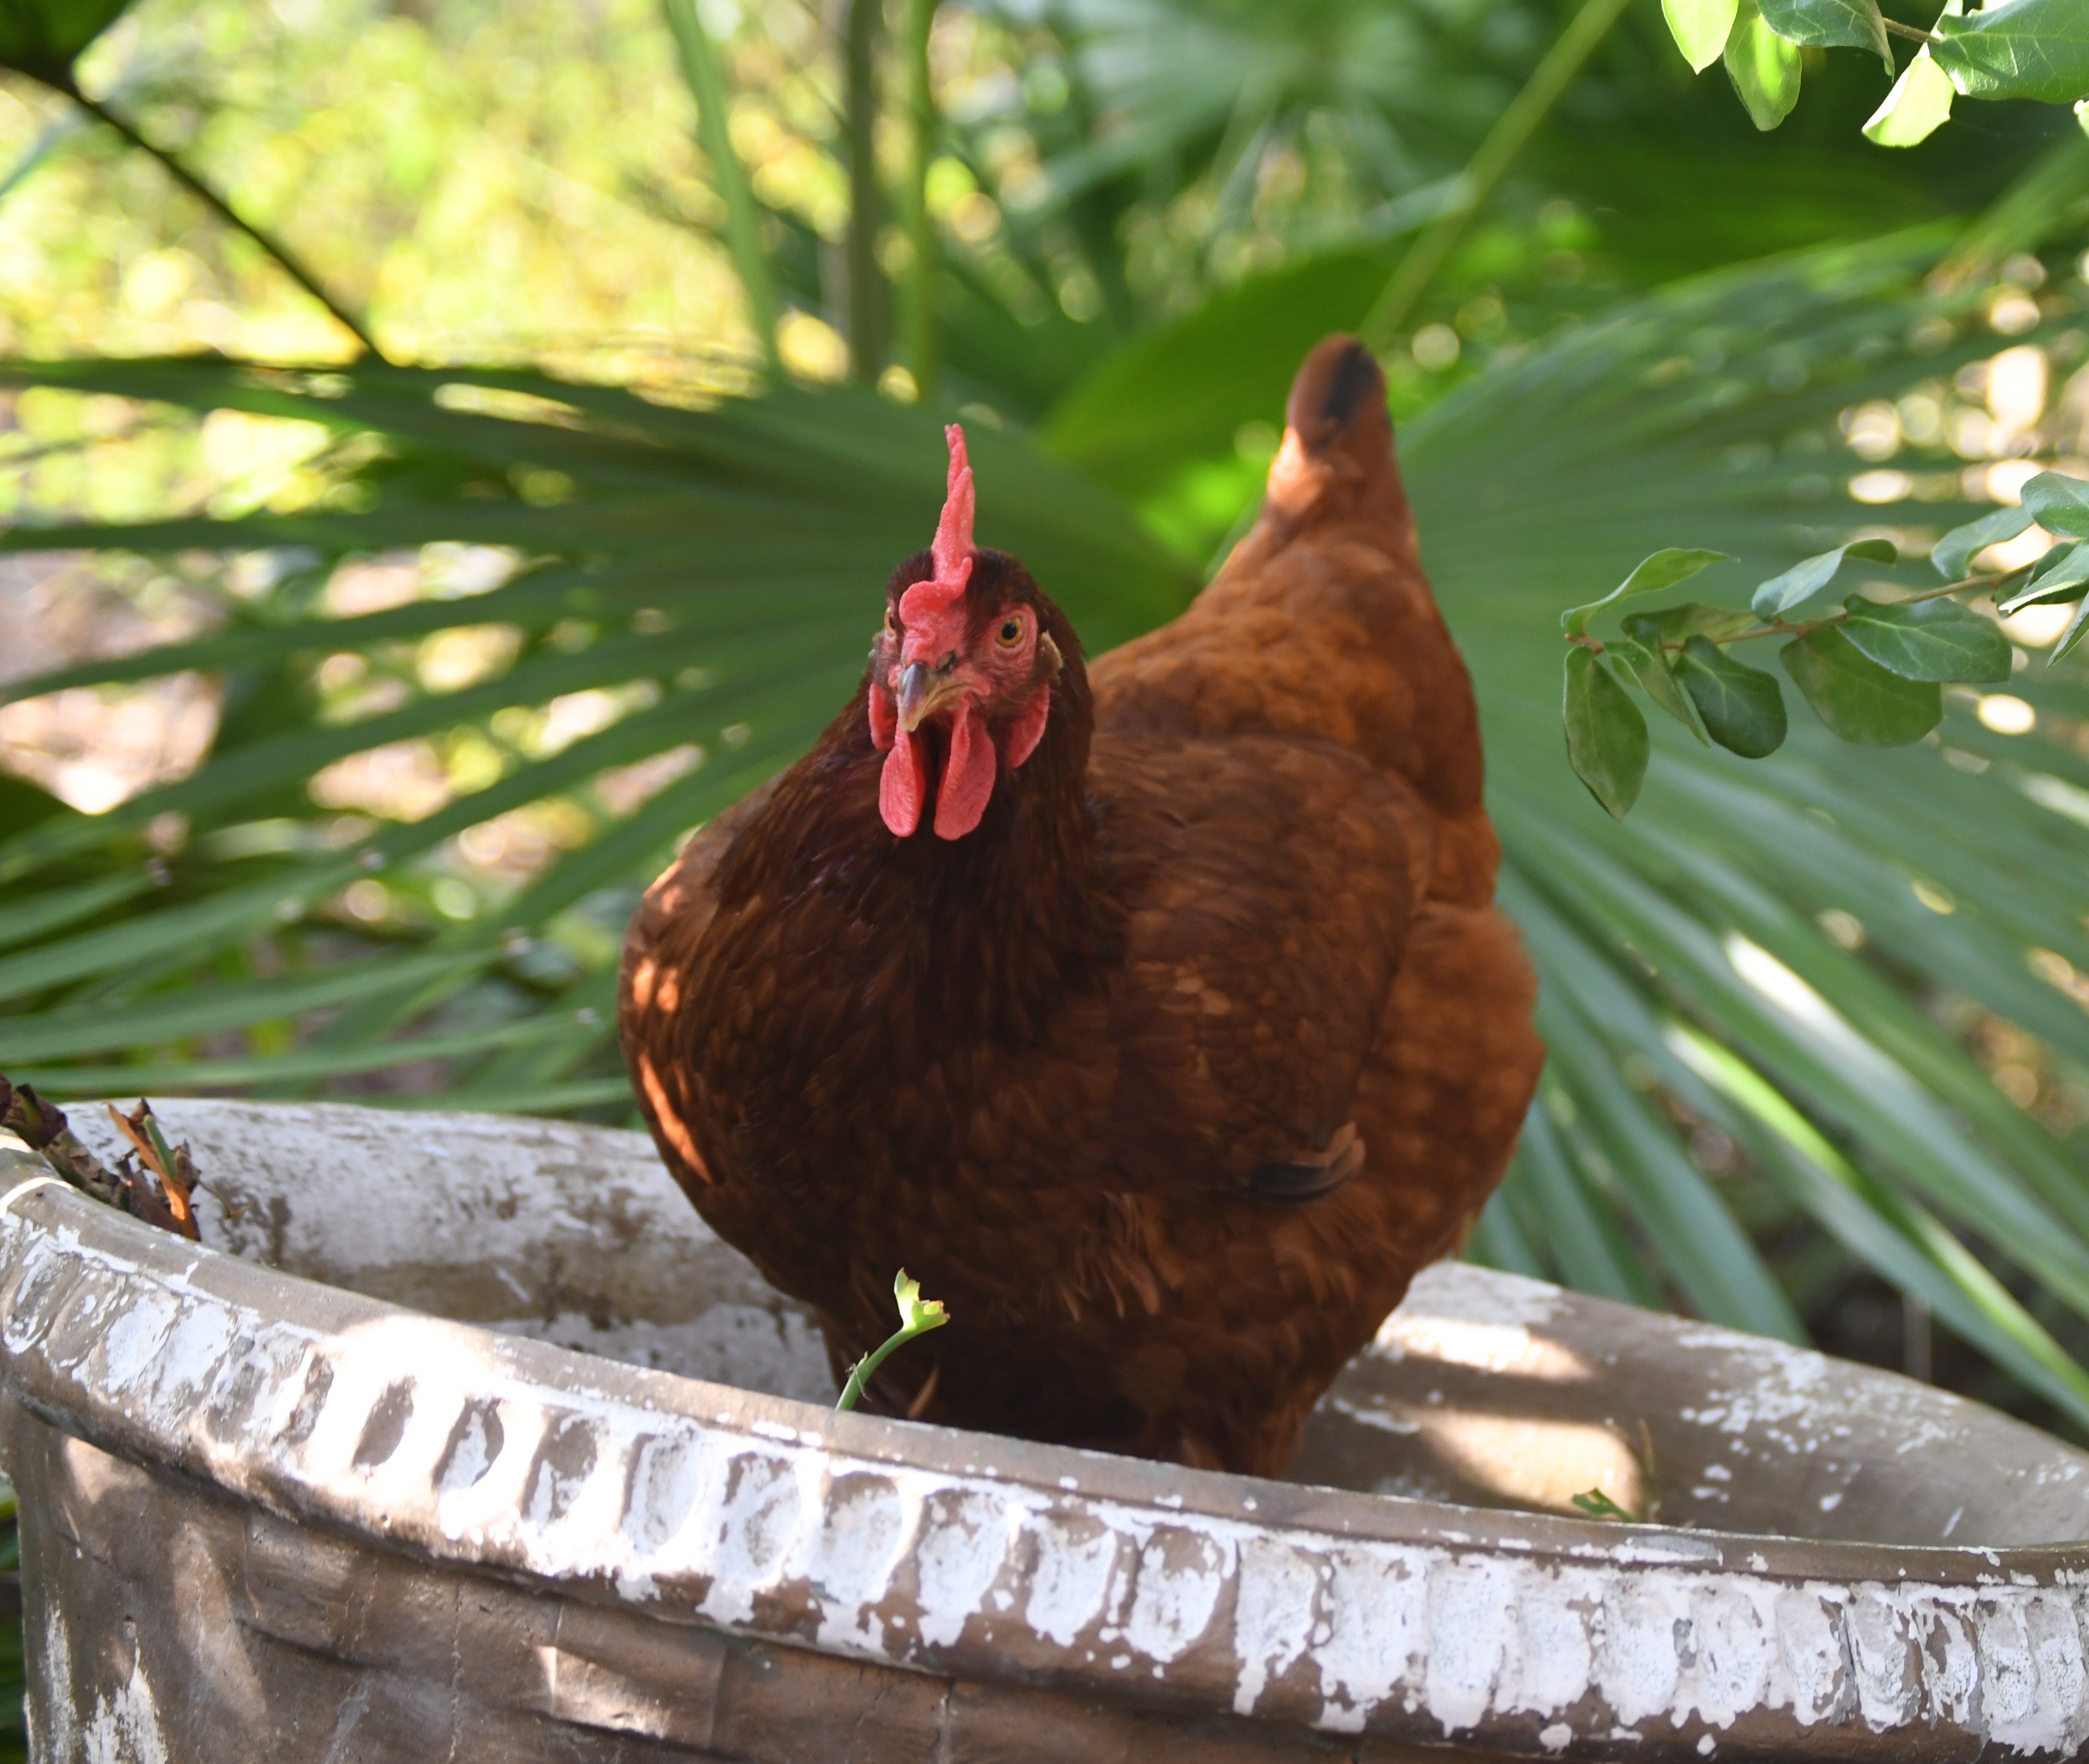
bird, beak, chicken, fowl, fauna, rooster, poultry, hen, galliformes, vertebrate, phasianidae, comb, rhode island red